Kate Elinore

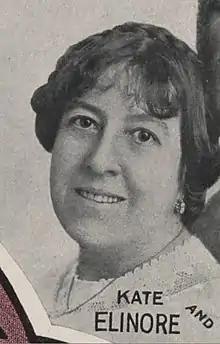
Kate Elinore

Kate Elinore (December 2, 1876 – December 30, 1924) was an American vaudeville entertainer remembered for her comedy double-act with her sister May, and for creating the role of Lizette in "Naughty Marietta".